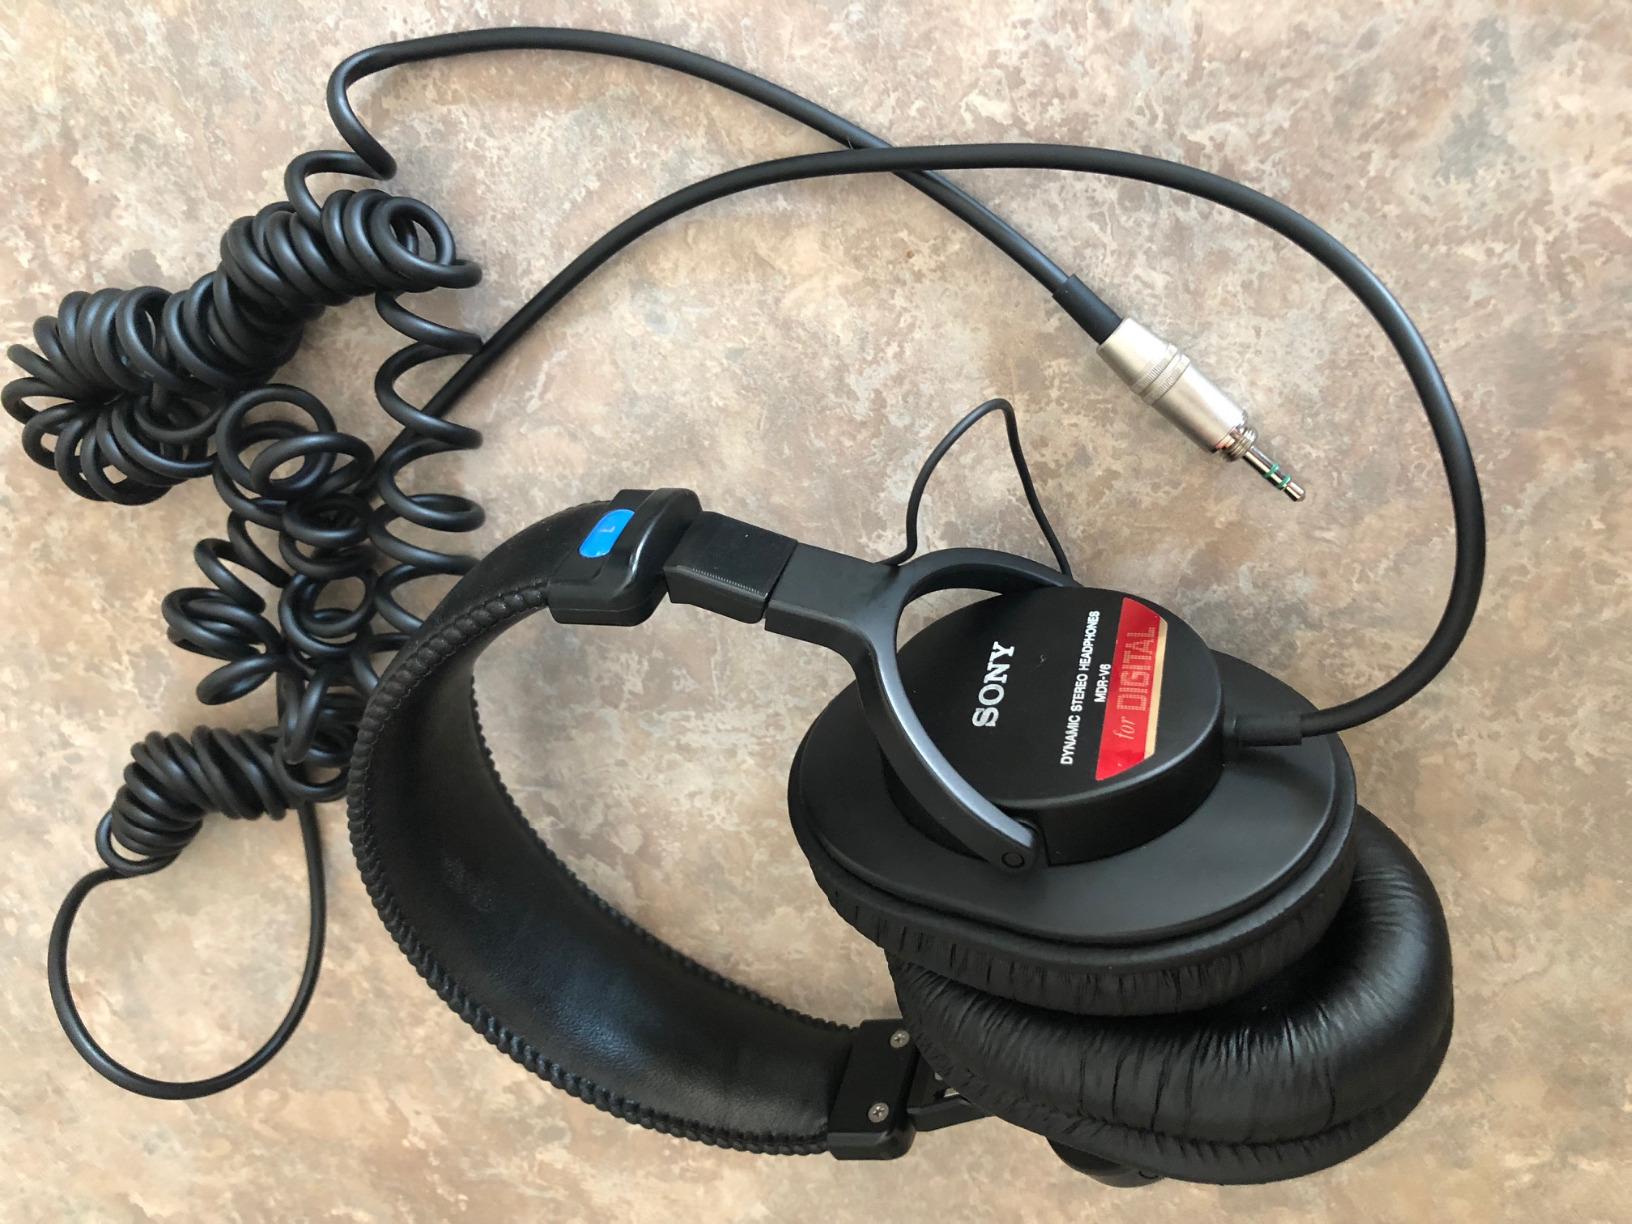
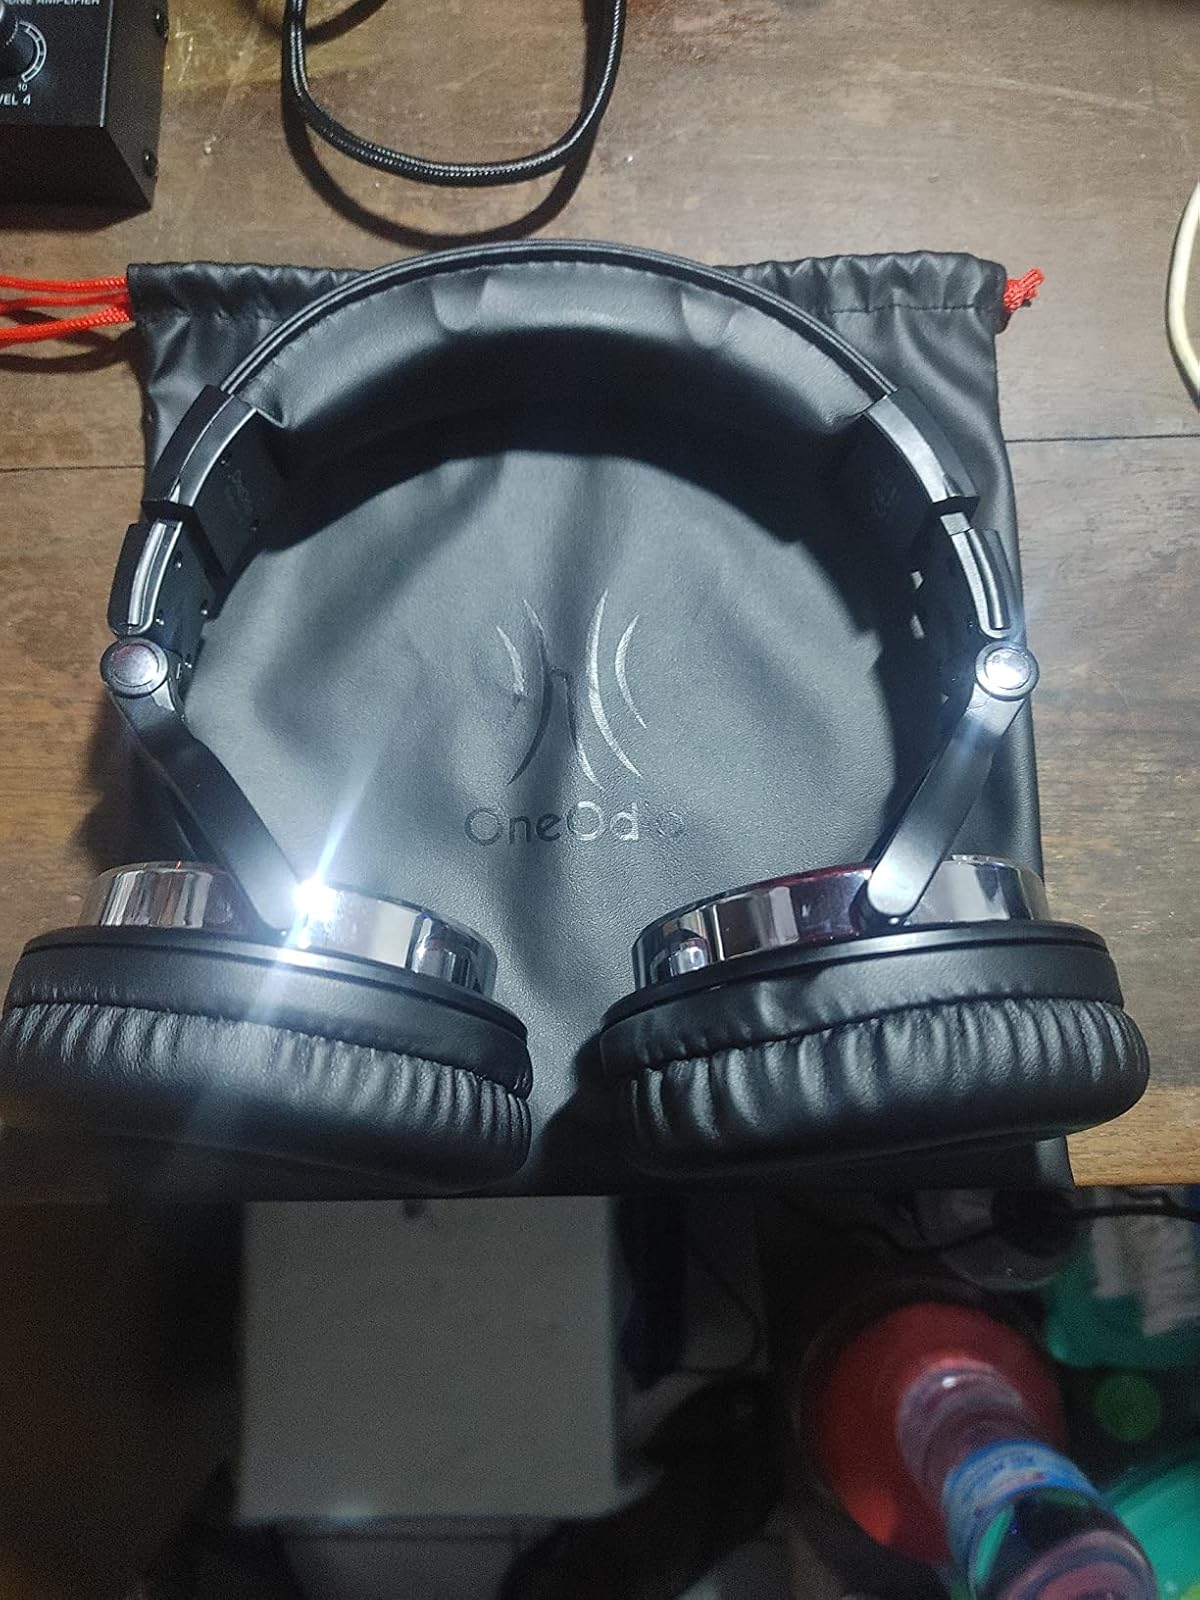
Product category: headphones
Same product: no